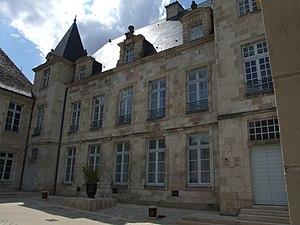
Bar-sur-Aube, Aube, Champagne-Ardennes, FRANCE
L'hôtel des comtes de Brienne est un édifice situé à Bar-sur-Aube, en France.
Cet article recense les monuments historiques de l'Aube, en France.